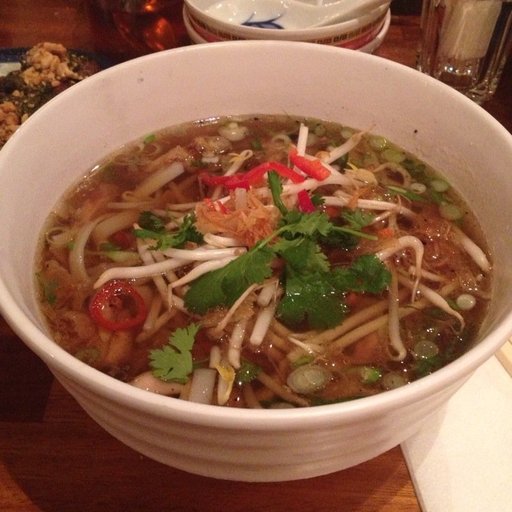
Label: pho